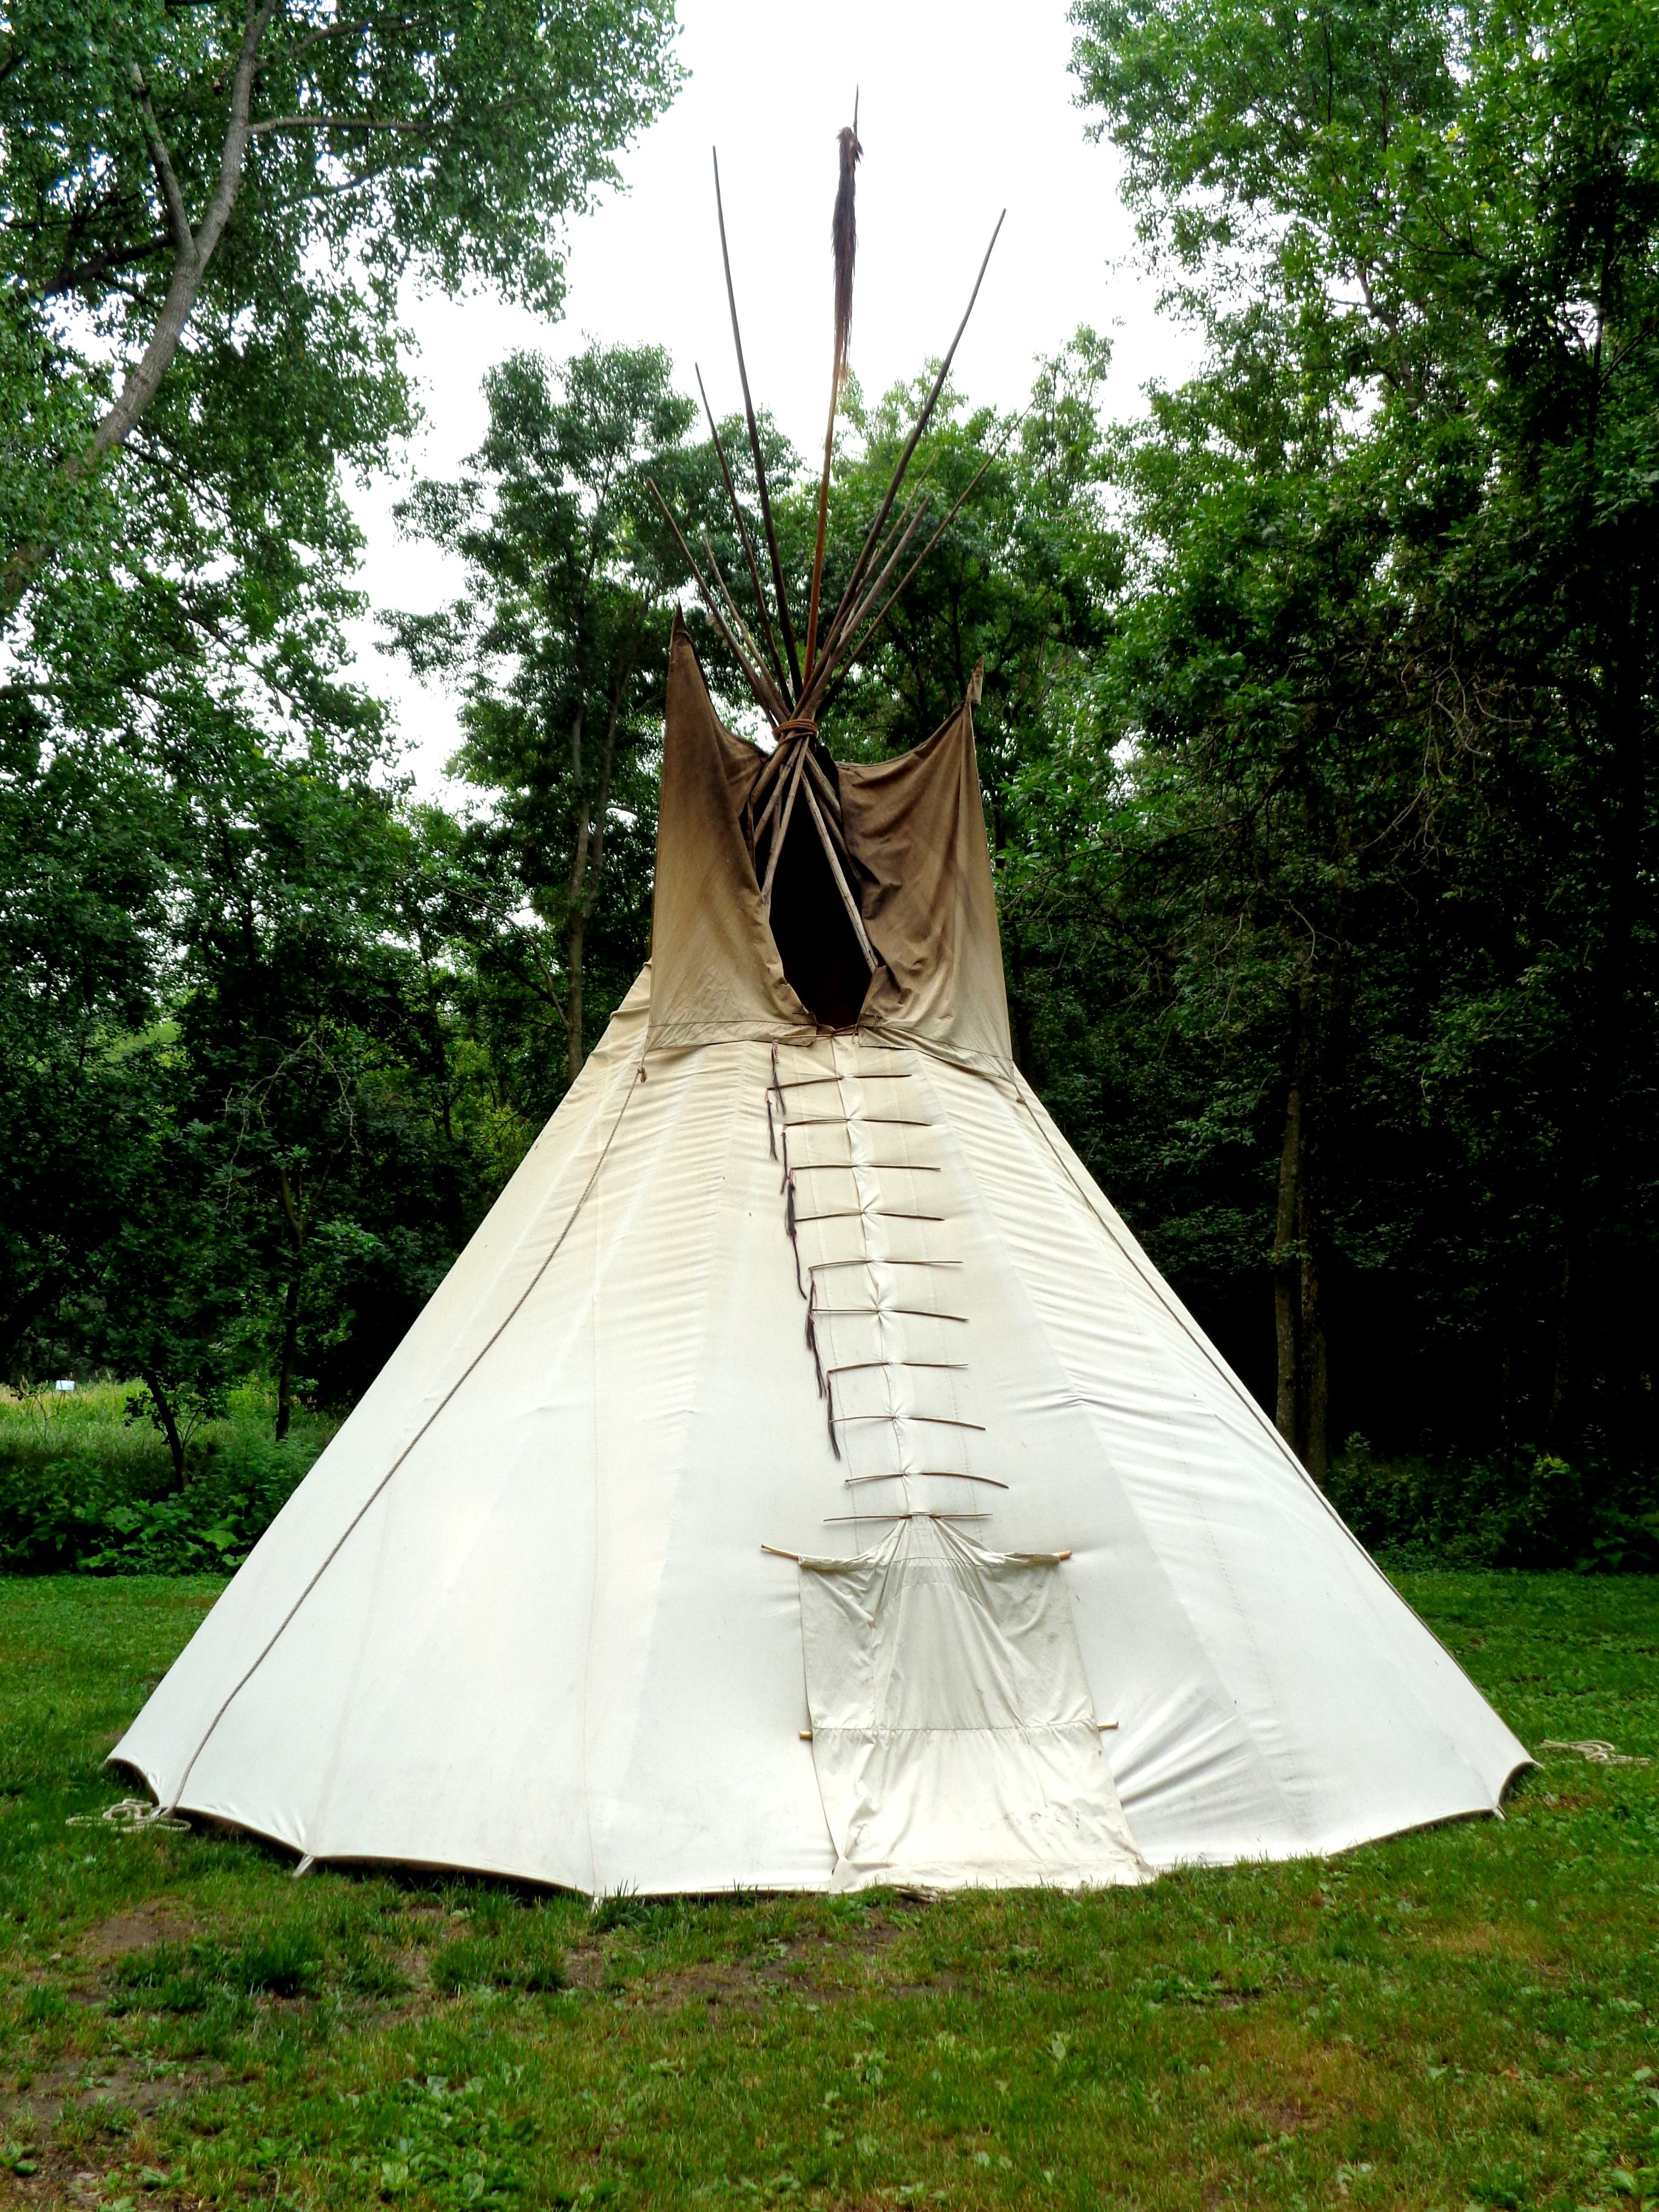
flower, green, tent, ethnic, native, dress, culture, indian, navajo, tribal, traditional, gown, apache, native american, indigenous, sioux